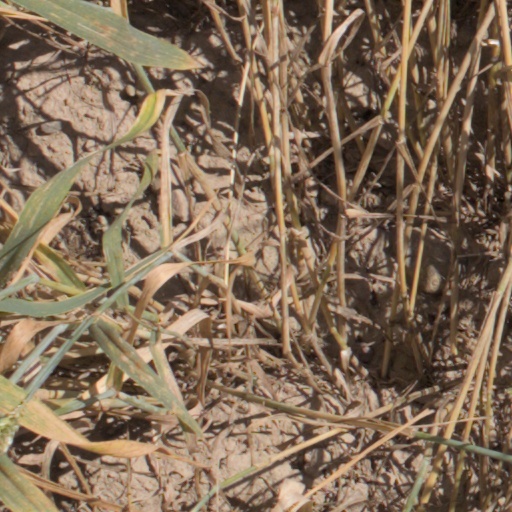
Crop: wheat